DNA methylation

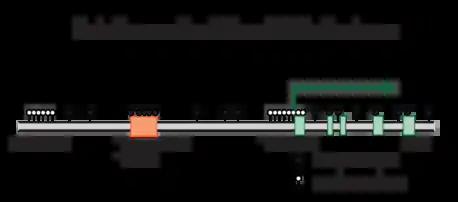
Typical DNA methylation landscape in mammals

The DNA methylation landscape of vertebrates is particular compared to other organisms. In mammals, around 75% of CpG dinucleotides are methylated in somatic cells, and DNA methylation appears as a default state that has to be specifically excluded from defined locations. By contrast, the genome of most plants, invertebrates, fungi, or protists show "mosaic" methylation patterns, where only specific genomic elements are targeted, and they are characterized by the alternation of methylated and unmethylated domains.